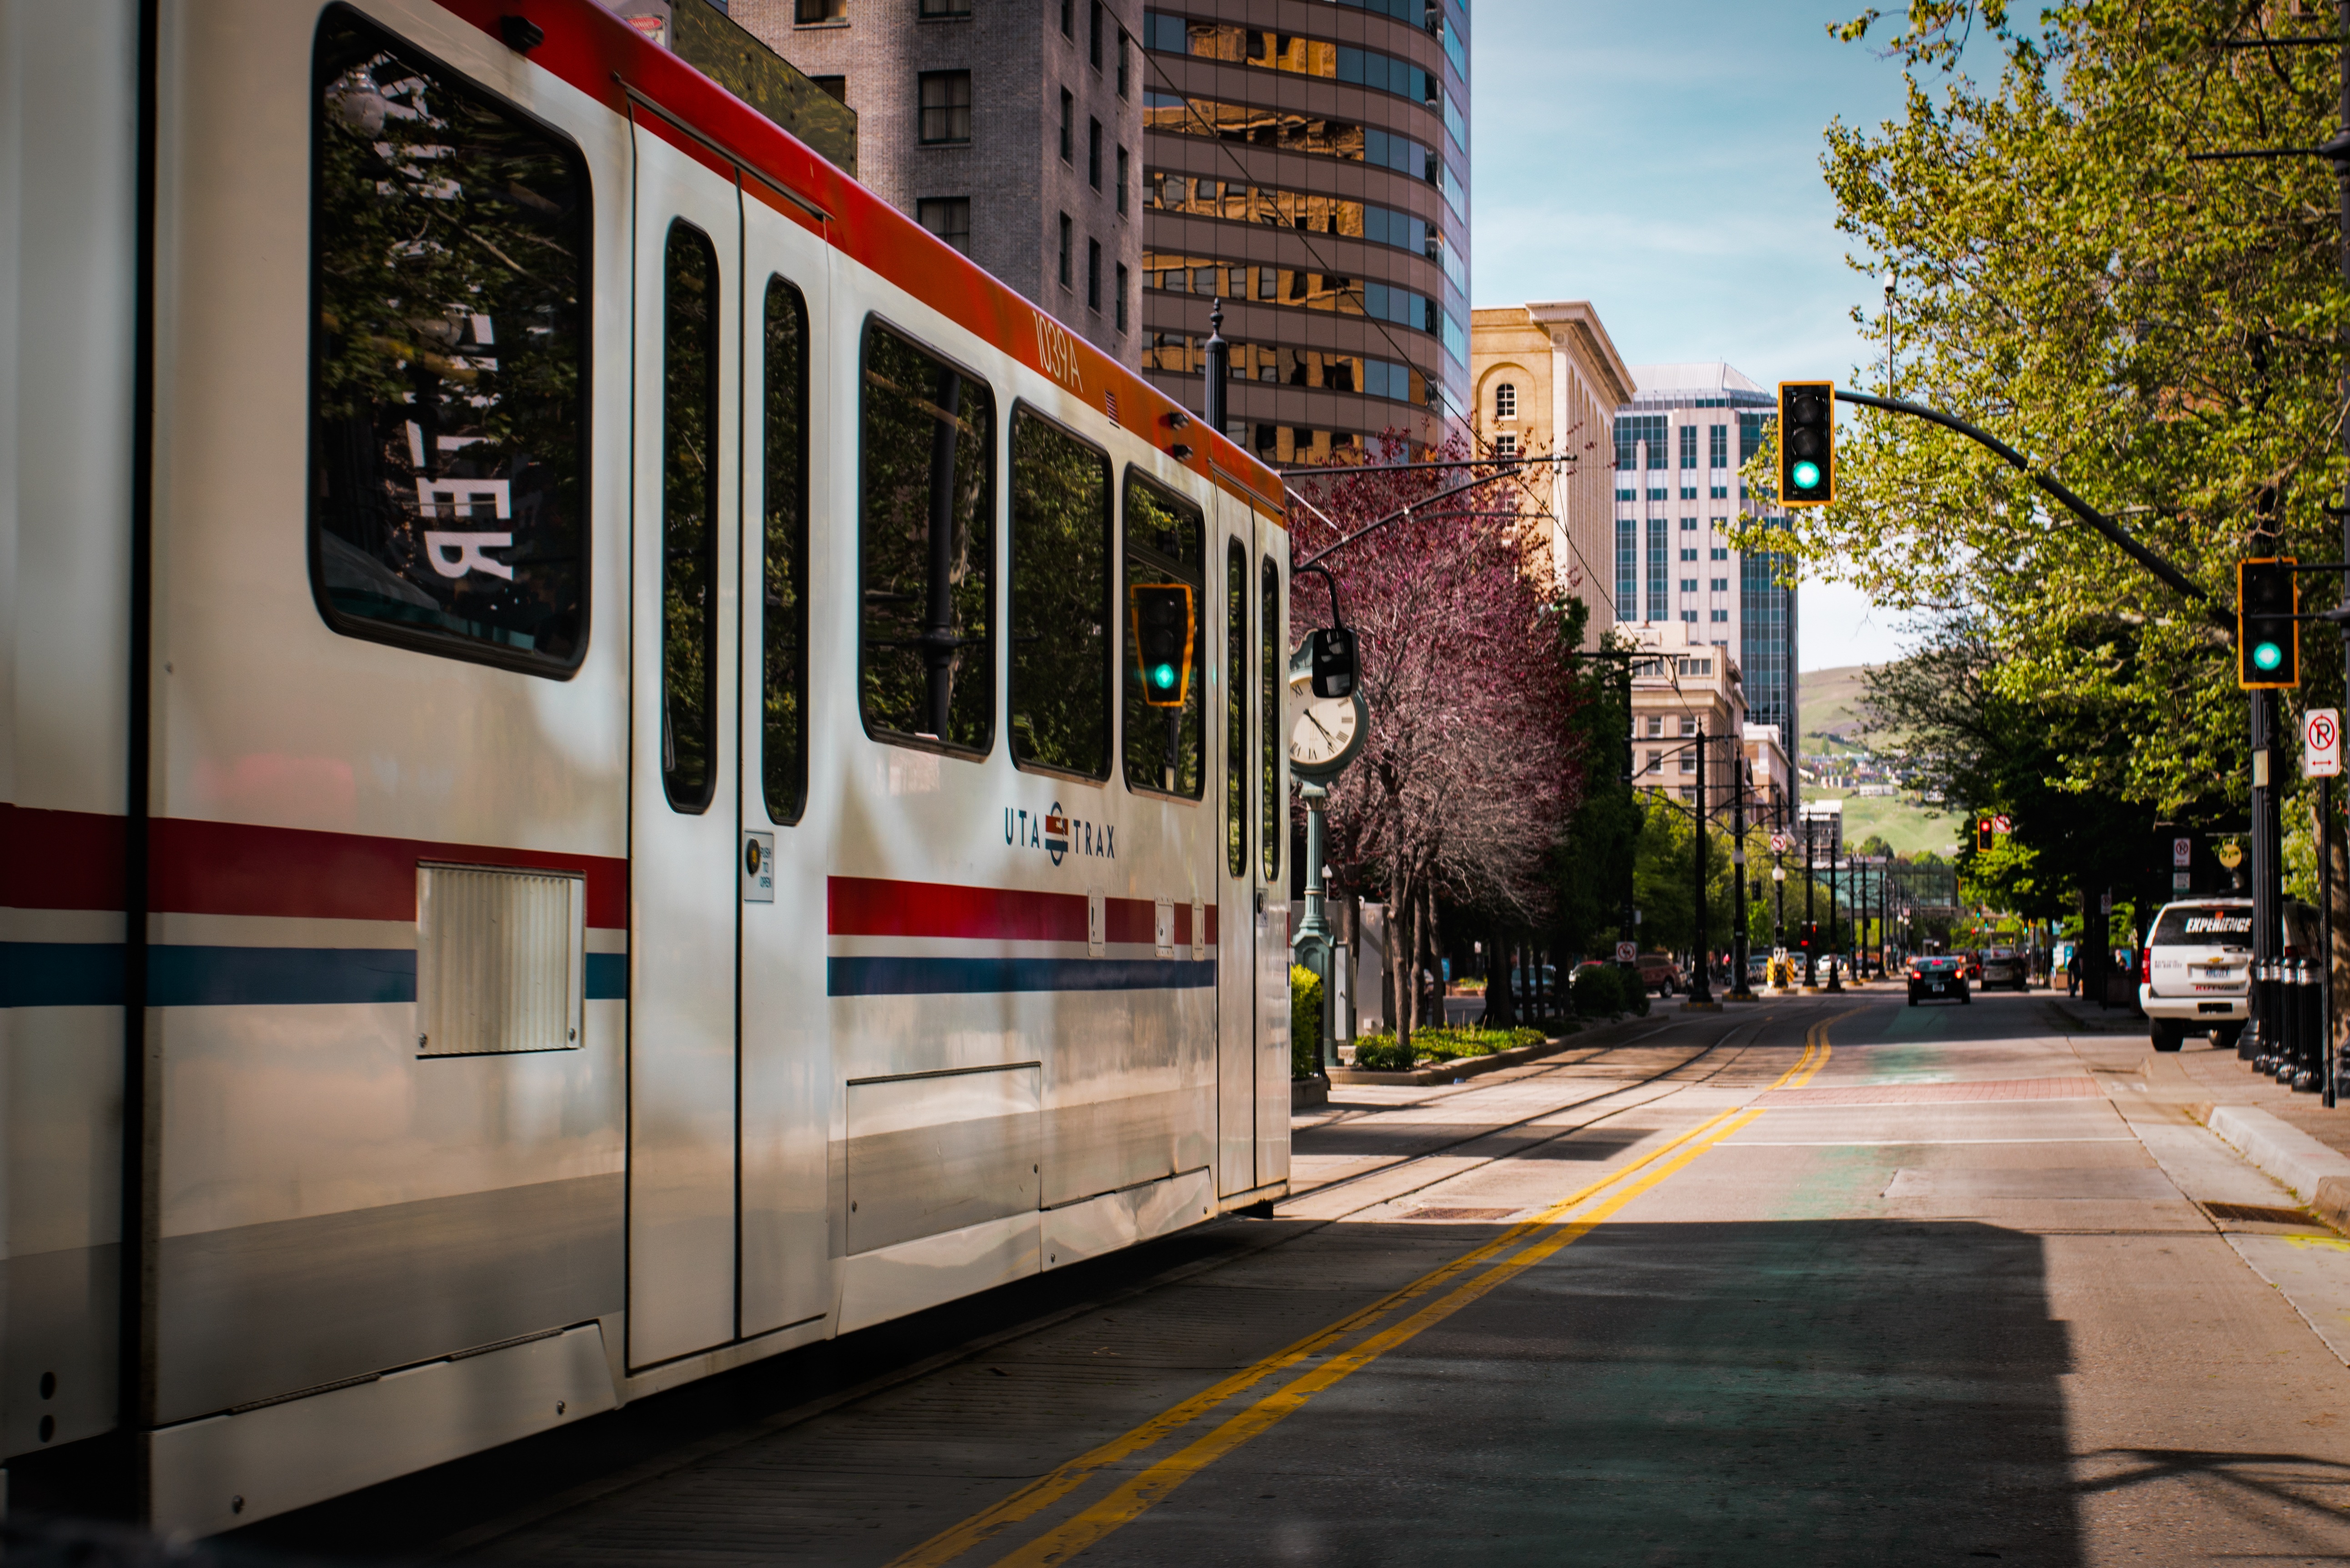
road, street, city, urban, downtown, tram, transport, vehicle, lane, public transport, buildings, urban area, residential area, rolling stock, metropolitan area, rapid transit